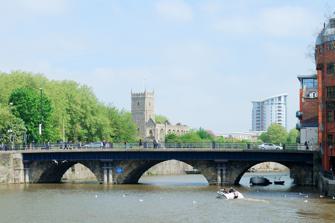
Building: Bristol Bridge
Country: United Kingdom
Year built: 1768
Historic bridge in United Kingdom Bristol Bridge Bristol Bridge from Welsh Back Coordinates 51°27′13″N 2°35′29″W / 51.4536°N 2.5913°W / 51.4536; -2.5913 Carries Motor vehicles, pedestrians Crosses Bristol Harbour / River Avon Locale Bristol Maintained by Bristol City Council History Opened 1768 Location Bristol Bridge from Castle Park Bristol Bridge is a bridge over the floating harbour in Bristol , England. The floating harbour was constructed on the original course of the River Avon , and there has been a bridge on the site since long before the harbour was created by impounding the river in 1809. The current bridge was completed in 1768 and is a Grade II listed building . Bristol Bridge is the furthest downstream of the fixed bridges across the harbour, and marks the limit of navigation for any vessel that is unable to pass beneath its arches. Downstream from the bridge the harbour is lined by wharves and warehouses, with Welsh Back to the west and Redcliffe Back to the east. Upstream, the land to the west is occupied by Castle Park , created on an area destroyed by bombing during the Second World War , whilst the opposite bank is occupied by the former Georges Bristol Brewery , now redeveloped as Finzels Reach . History Bristol's name is derived from the Saxon Brycgstow or 'Brigstowe', meaning the 'place of the bridge'. However, it is unclear when the first bridge over the Avon was built. The Avon has a high tidal range , so the river could have been forded twice a day. The name may therefore refer to the many smaller bridges over the Avon's tributary, the River Frome , constructed in the marshy surrounding area, which is now largely built over. The first stone bridge was built in 1247, and houses with shopfronts were built on it. A 17th-century illustration shows that these bridge houses were five stories high, including the attic rooms, and that they overhung the river much as Tudor houses would overhang the street. The bridge was regarded as a place where the wealthy would live, hosting a community of goldsmiths . Houses on the bridge were attractive and charged high rents as they had so much passing traffic, and had plenty of fresh air while waste could be dropped into the river. Its population was also perceived to be strongly parliamentarian. During the Civil War in 1647, the bridge was struck by fire, with 24 houses being burnt. Original caption: 'Bristoll Bridg over Avon flu' In 1760 a bill to replace the bridge was carried through parliament by the Bristol MP Sir Jarrit Smyth . By the early 18th century, increase in traffic and the encroachment of shops on the roadway made the bridge fatally dangerous for many pedestrians, but despite a campaign by Felix Farley in his Journal, no action was taken until a shopkeeper on the bridge employed James Bridges to provide designs. The commission accepted the design of James Bridges after many long drawn out disputes which are still unclear. Bridges fled to the West Indies in 1763 leaving Thomas Paty to complete it between 1763 and 1768. The bridge that was completed by 1768 largely resembles the present structure. Resentment at the tolls exacted to cross the new bridge occasioned the Bristol Bridge Riot of 1793. The toll houses were turned into shops before they were removed. In the 19th century, the roadway was again congested, so walkways were added on either side, the supporting columns disguising the classical Georgian design. The current metal railings date from the 1960s. Traffic on Bristol Bridge, 1908 Before the Second World War, Bristol Bridge was an important transport hub. It was the terminus of tram routes to Knowle , Bedminster and Ashton Gate , and other trams also stopped here. It lost importance when Temple Way was built further upstream in the 1930s, and when the tram system closed in 1941. Bristol Bridge was closed to private motor cars and goods vehicles under 7.5 tonnes in 2020 as part of Bristol City Council's initiative to improve air quality, accelerated in response to the COVID-19 pandemic . Prince's Wharf, including M Shed , Pyronaut and Mayflower adjoining Prince Street Bridge Dry docks: SS Great Britain , the Matthew St Augustine's Reach , Pero's Bridge Bathurst Basin Queen Square Bristol Temple Meads railway station Castle Park Redcliffe Quay and Redcliffe Caves Baltic Wharf marina Cumberland Basin & Brunel Locks The New Cut Netham Lock , entrance to the Feeder Canal Totterdown Basin Temple Quay The Centre Canons Marsh , including Millennium Square and We The Curious Underfall Yard Bristol Bridge and Welsh Back See also Transport portal Engineering portal References